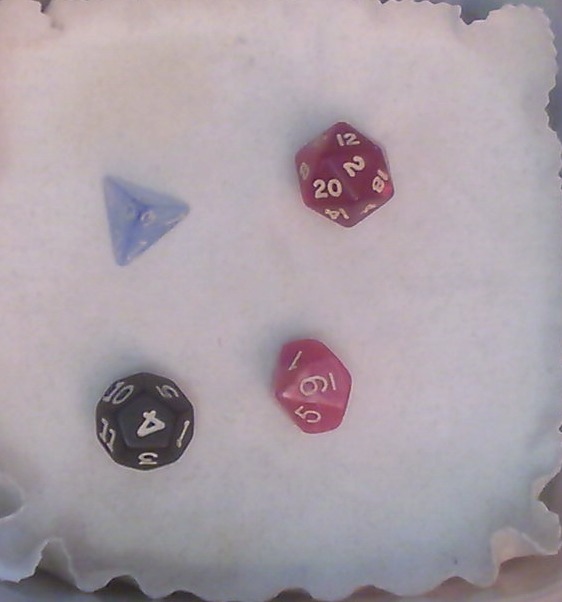
Dice in frame:
type: d10
value: 9
type: d12
value: 4
type: d20
value: 2
type: d4
value: 3
Label source: human
Face values trusted: yes